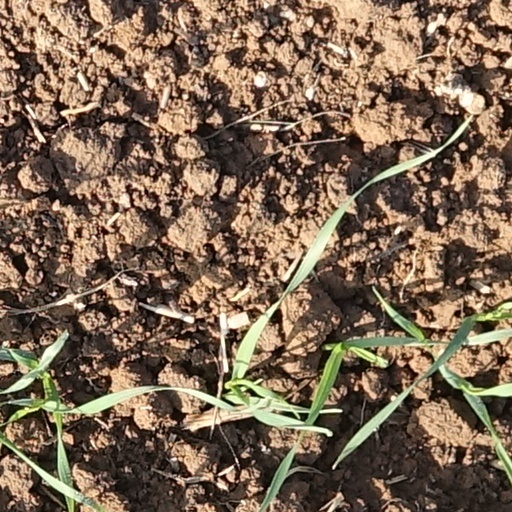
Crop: wheat